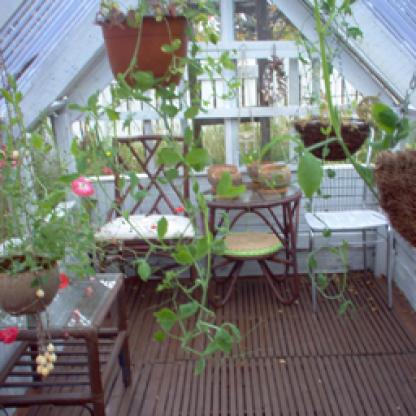
Scene: Indoor